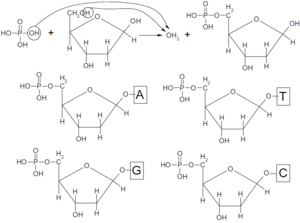
représentations des quatre désoxyribonucléotides